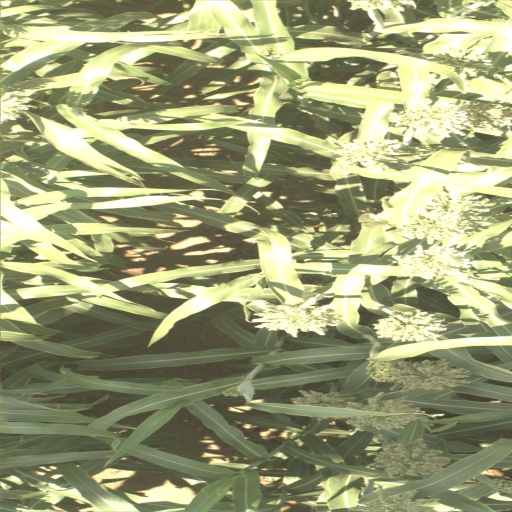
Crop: sorghum